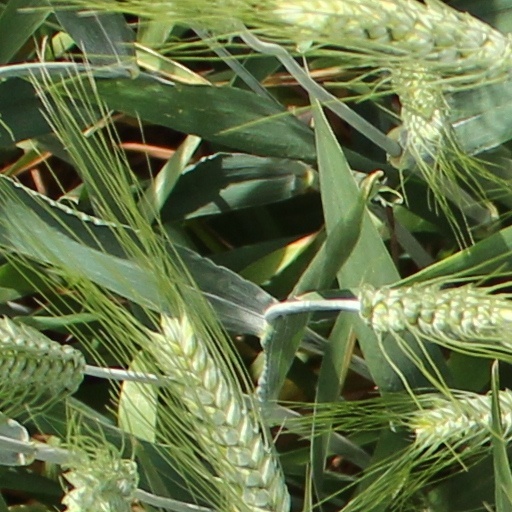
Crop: wheat